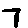
Label: 7